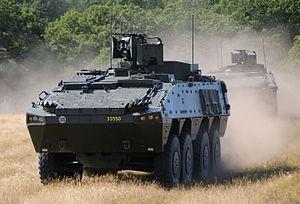
Patria est un groupe d'aéronautique et de défense international détenu par l'État finlandais et Kongsberg Gruppen. Patria est créé en 1997 à partir d'anciennes compagnies.